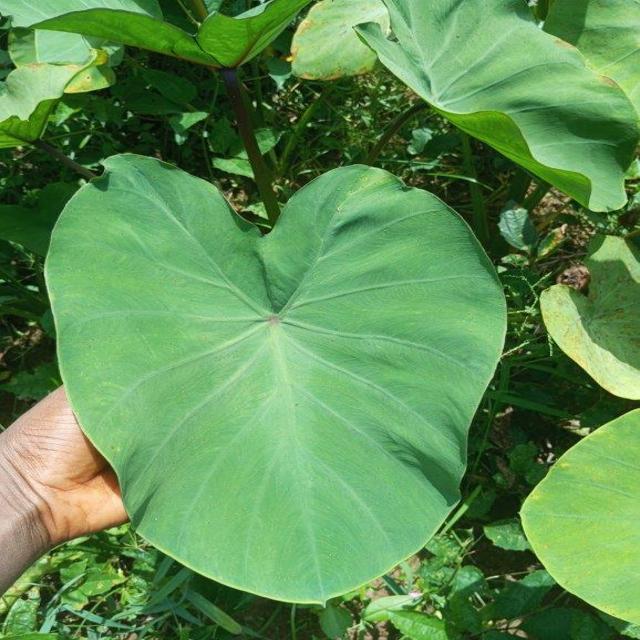
Label: Healthy